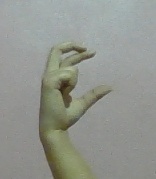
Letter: thal